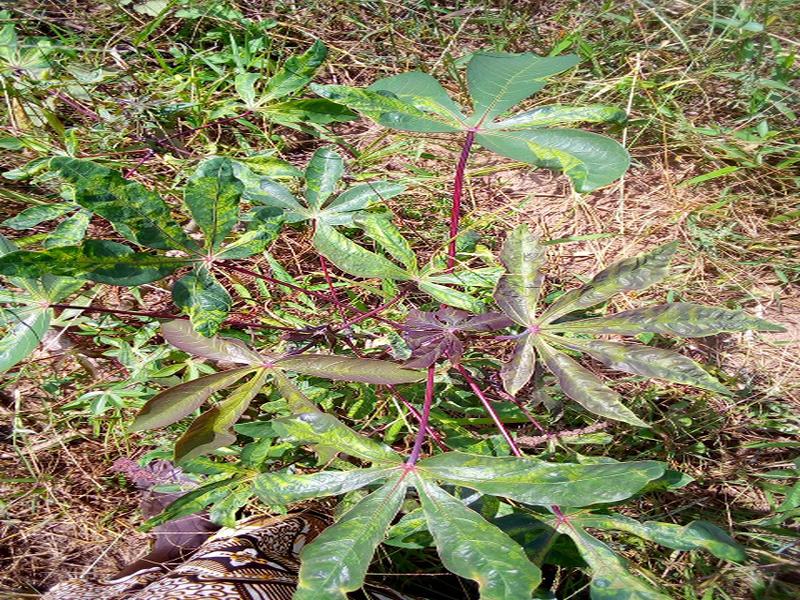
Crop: cassava
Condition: mosaic_disease